Carl Wigand Maximilian Jacobi

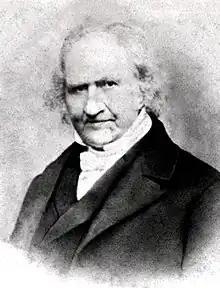
Maximilian Jacobi, daguerreotype of 1850

Carl Wigand Maximilian Jacobi (10 April 1775 – 18 May 1858) was a German psychiatrist.